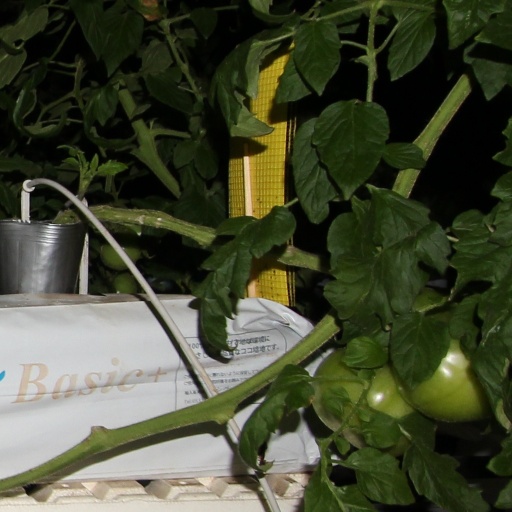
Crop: tomato